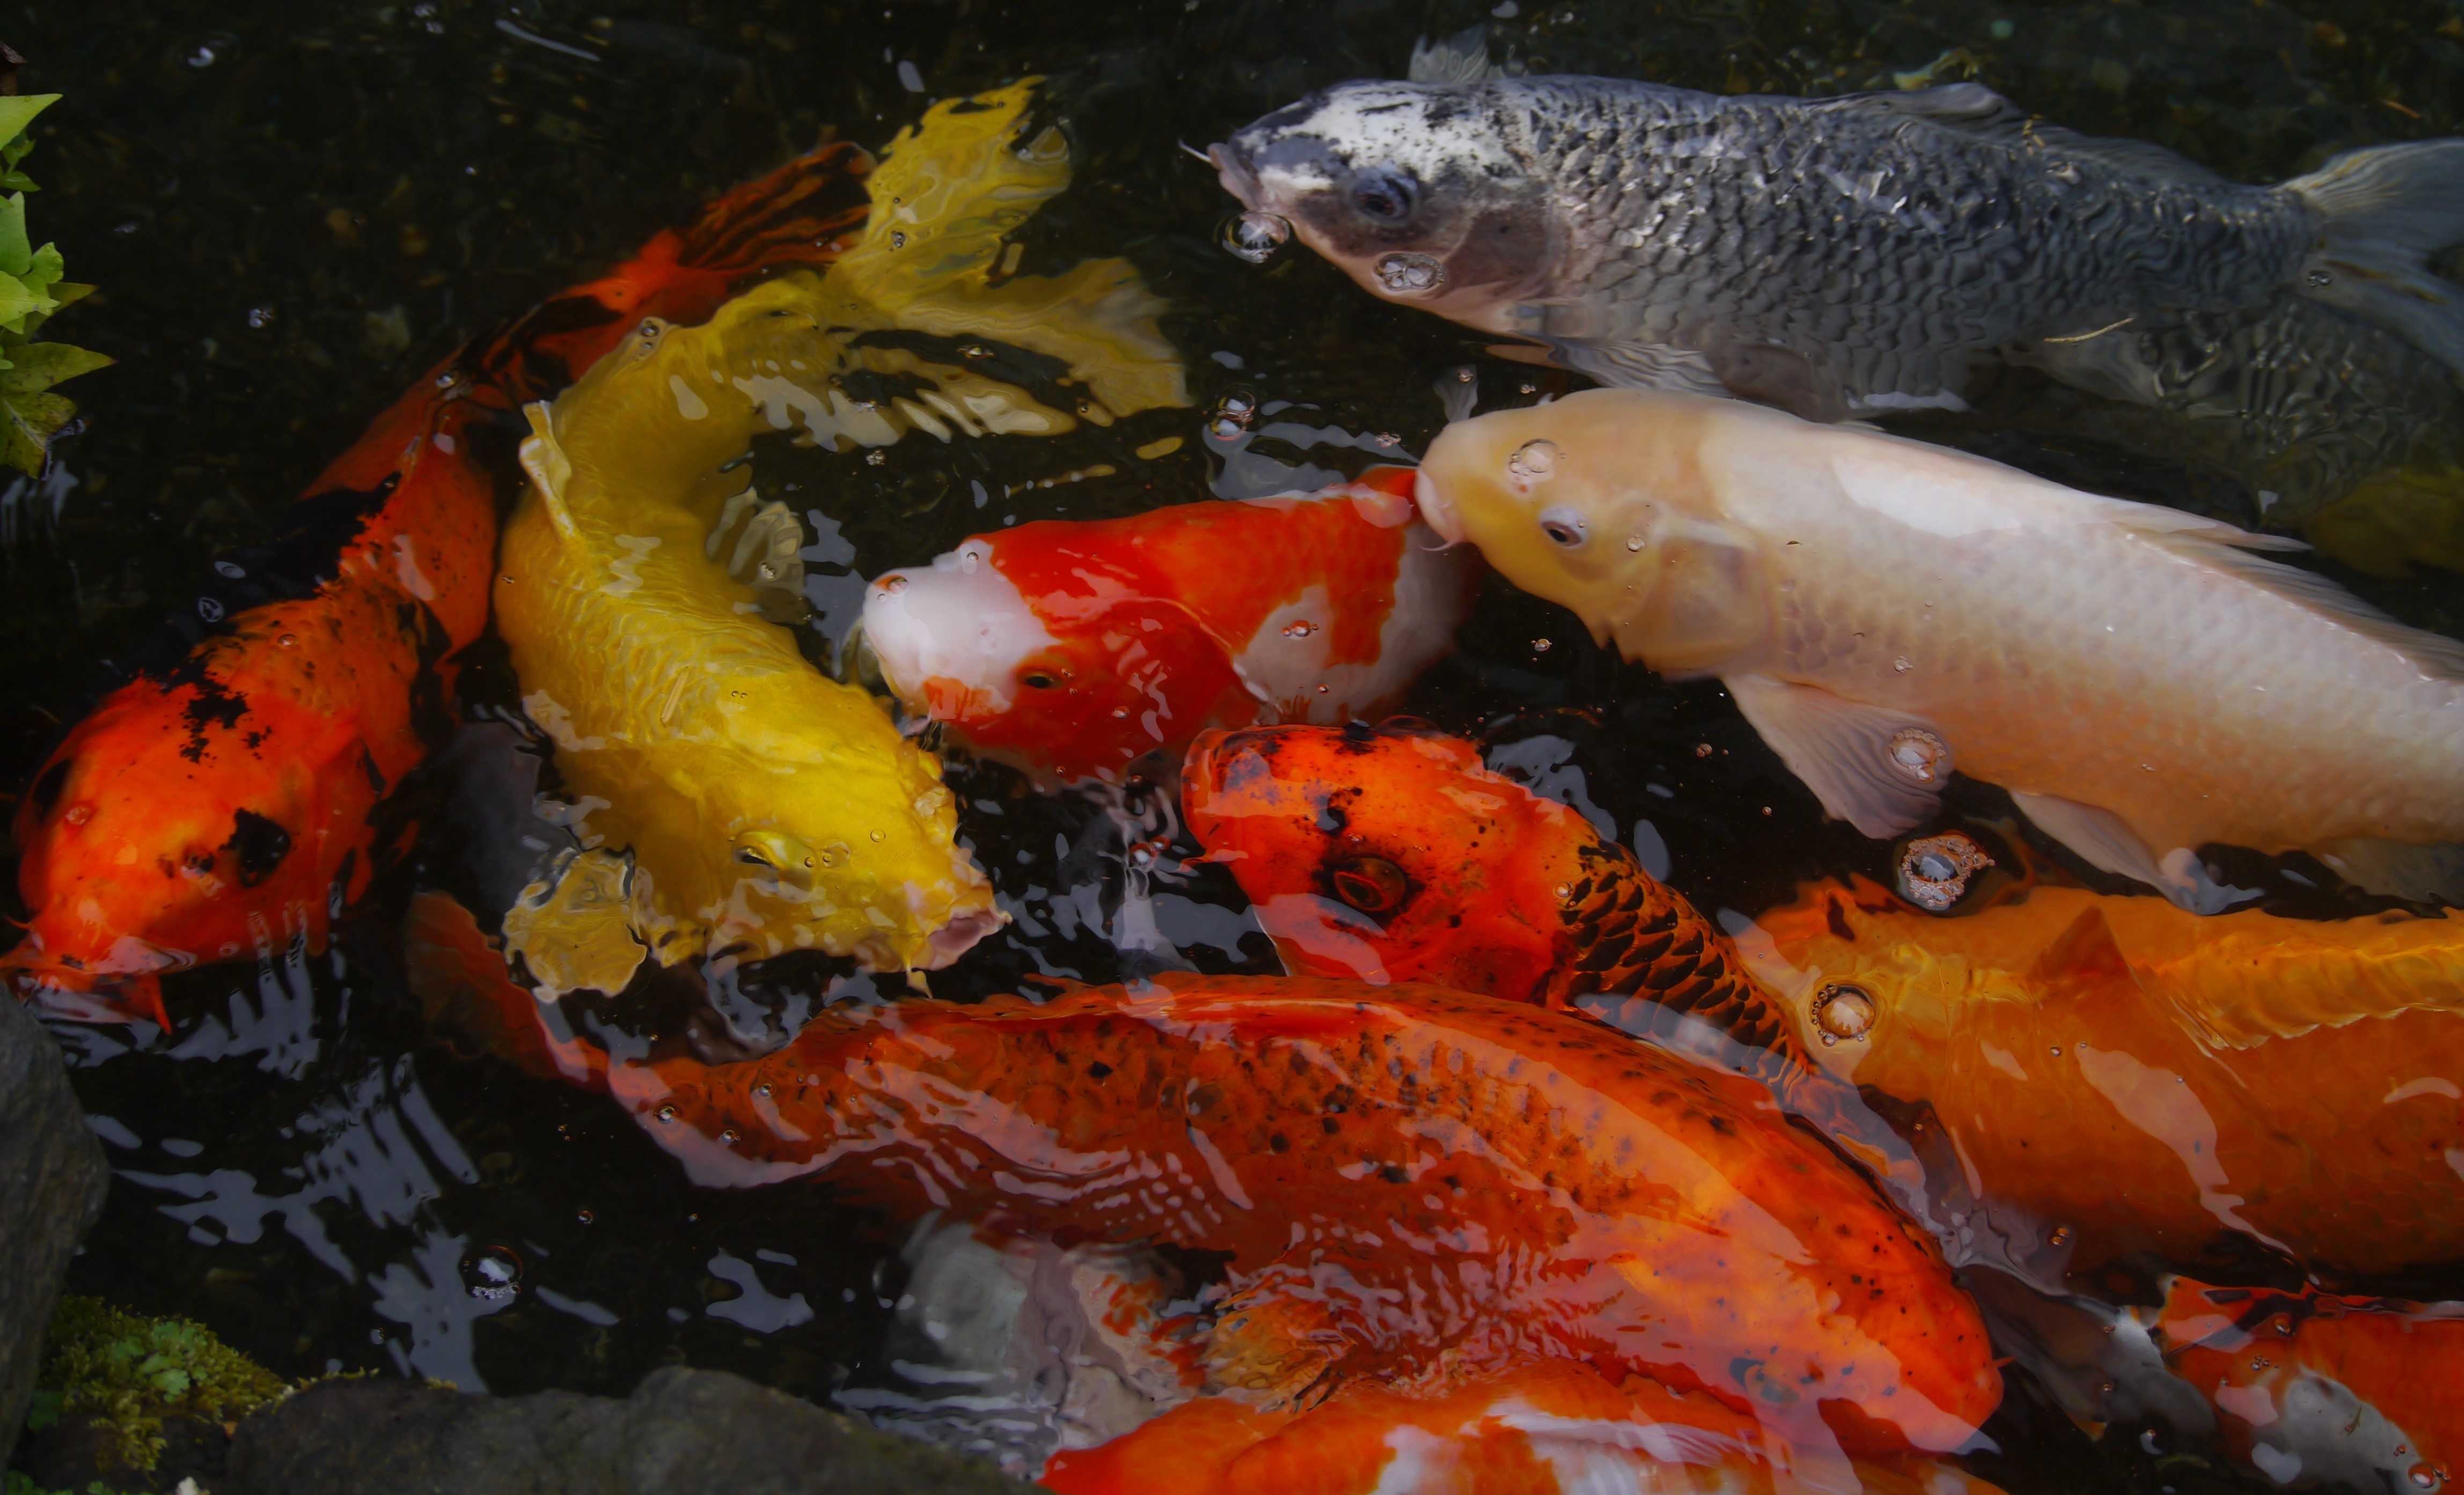
water, pond, orange, red, scale, fish, japan, gold, silver, vivid, goldfish, koi, carp, scales, amber, breeding, yokosuka, huang, aquarium fish, colored carp, red and white, vermilion, cool japan, marine biology